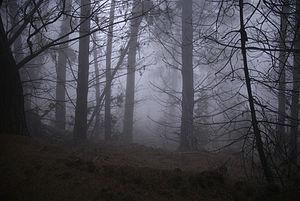
L'humidité est la présence d'eau ou de vapeur d'eau dans l'air ou dans une substance.